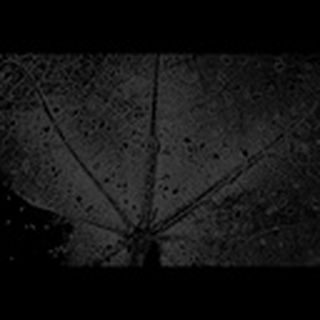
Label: cotton_aphids